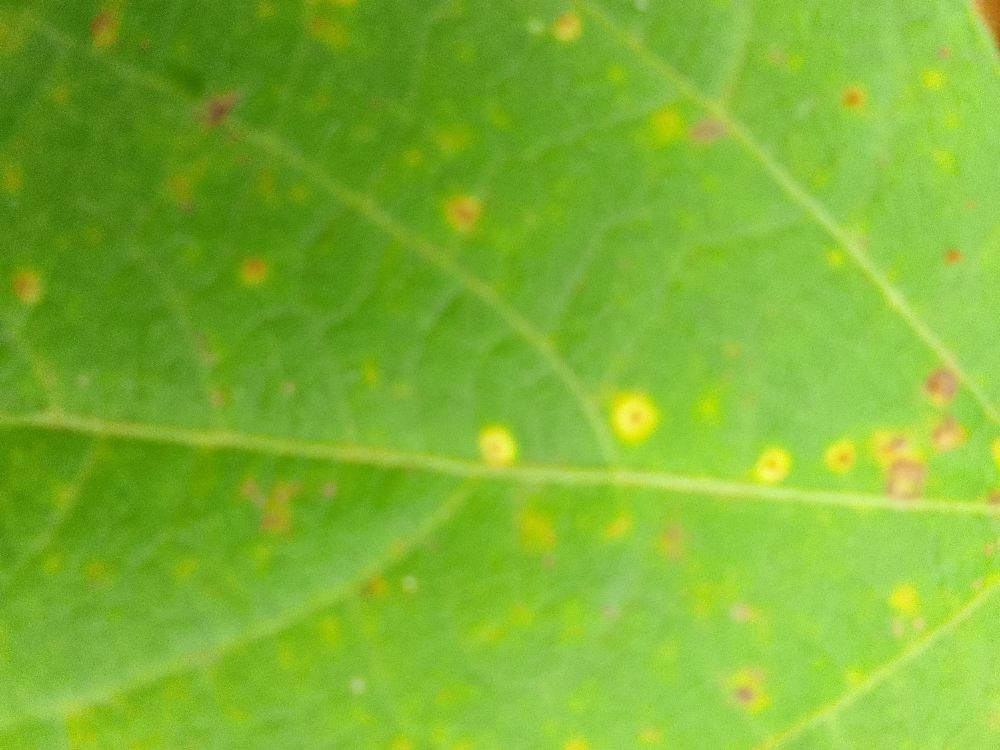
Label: rust